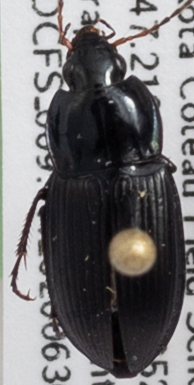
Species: Poecilus lucublandus
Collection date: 2020-06-30
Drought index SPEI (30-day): -2.09
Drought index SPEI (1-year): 2.09
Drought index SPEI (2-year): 1.93